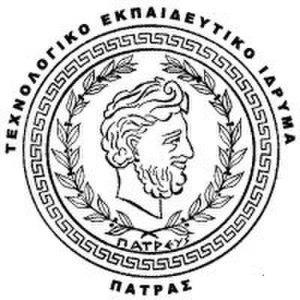
L’université de Patras fut créée en 1964. C’est la troisième plus grande université de Grèce, en termes d'étudiants, de personnel de recherches et de nombre de départements.